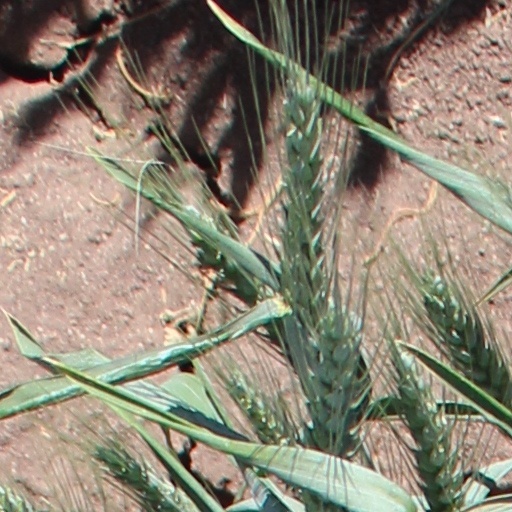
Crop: wheat